Kalgoorlie

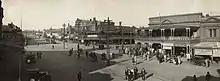
Hannan Street in September 1930; the Exchange Hotel is at the centre, with the Palace Hotel on the right.

In 1901, the population of Kalgoorlie was 4,793 (3,087 males and 1,706 females) which increased to 6,790 (3,904 males and 2,886 females) by 1903.